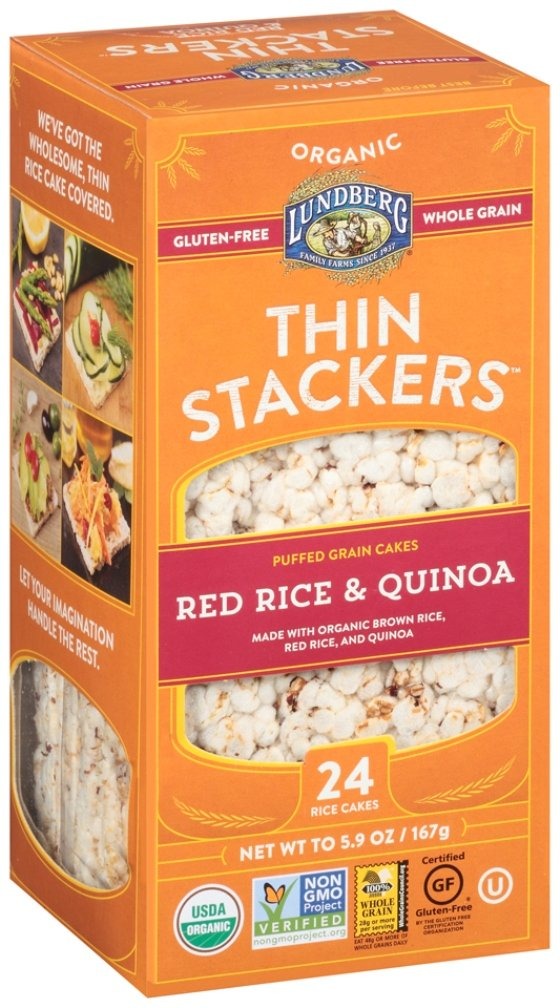
Item Name: Lundberg Family Farms Thin Stackers Red Rice and Quinoa, 5.9 Ounce
Bullet Point: Delicious snack time snack
Value: 5.9
Unit: Ounce

Price: 7.03